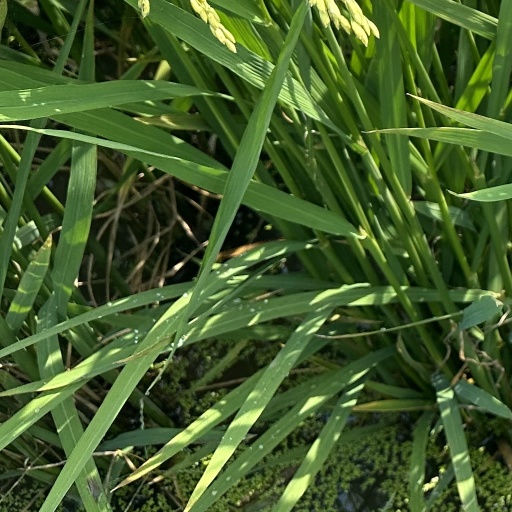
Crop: rice